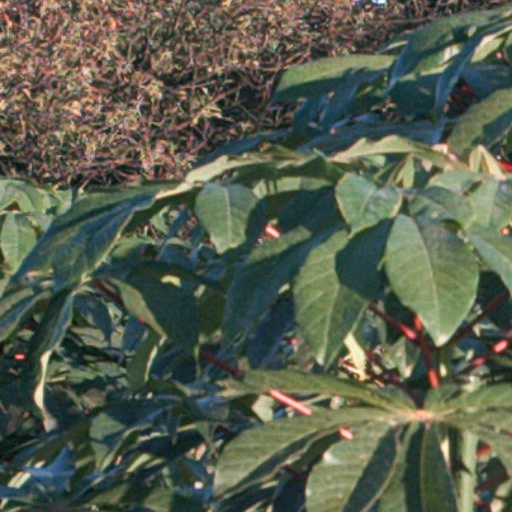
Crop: cassava